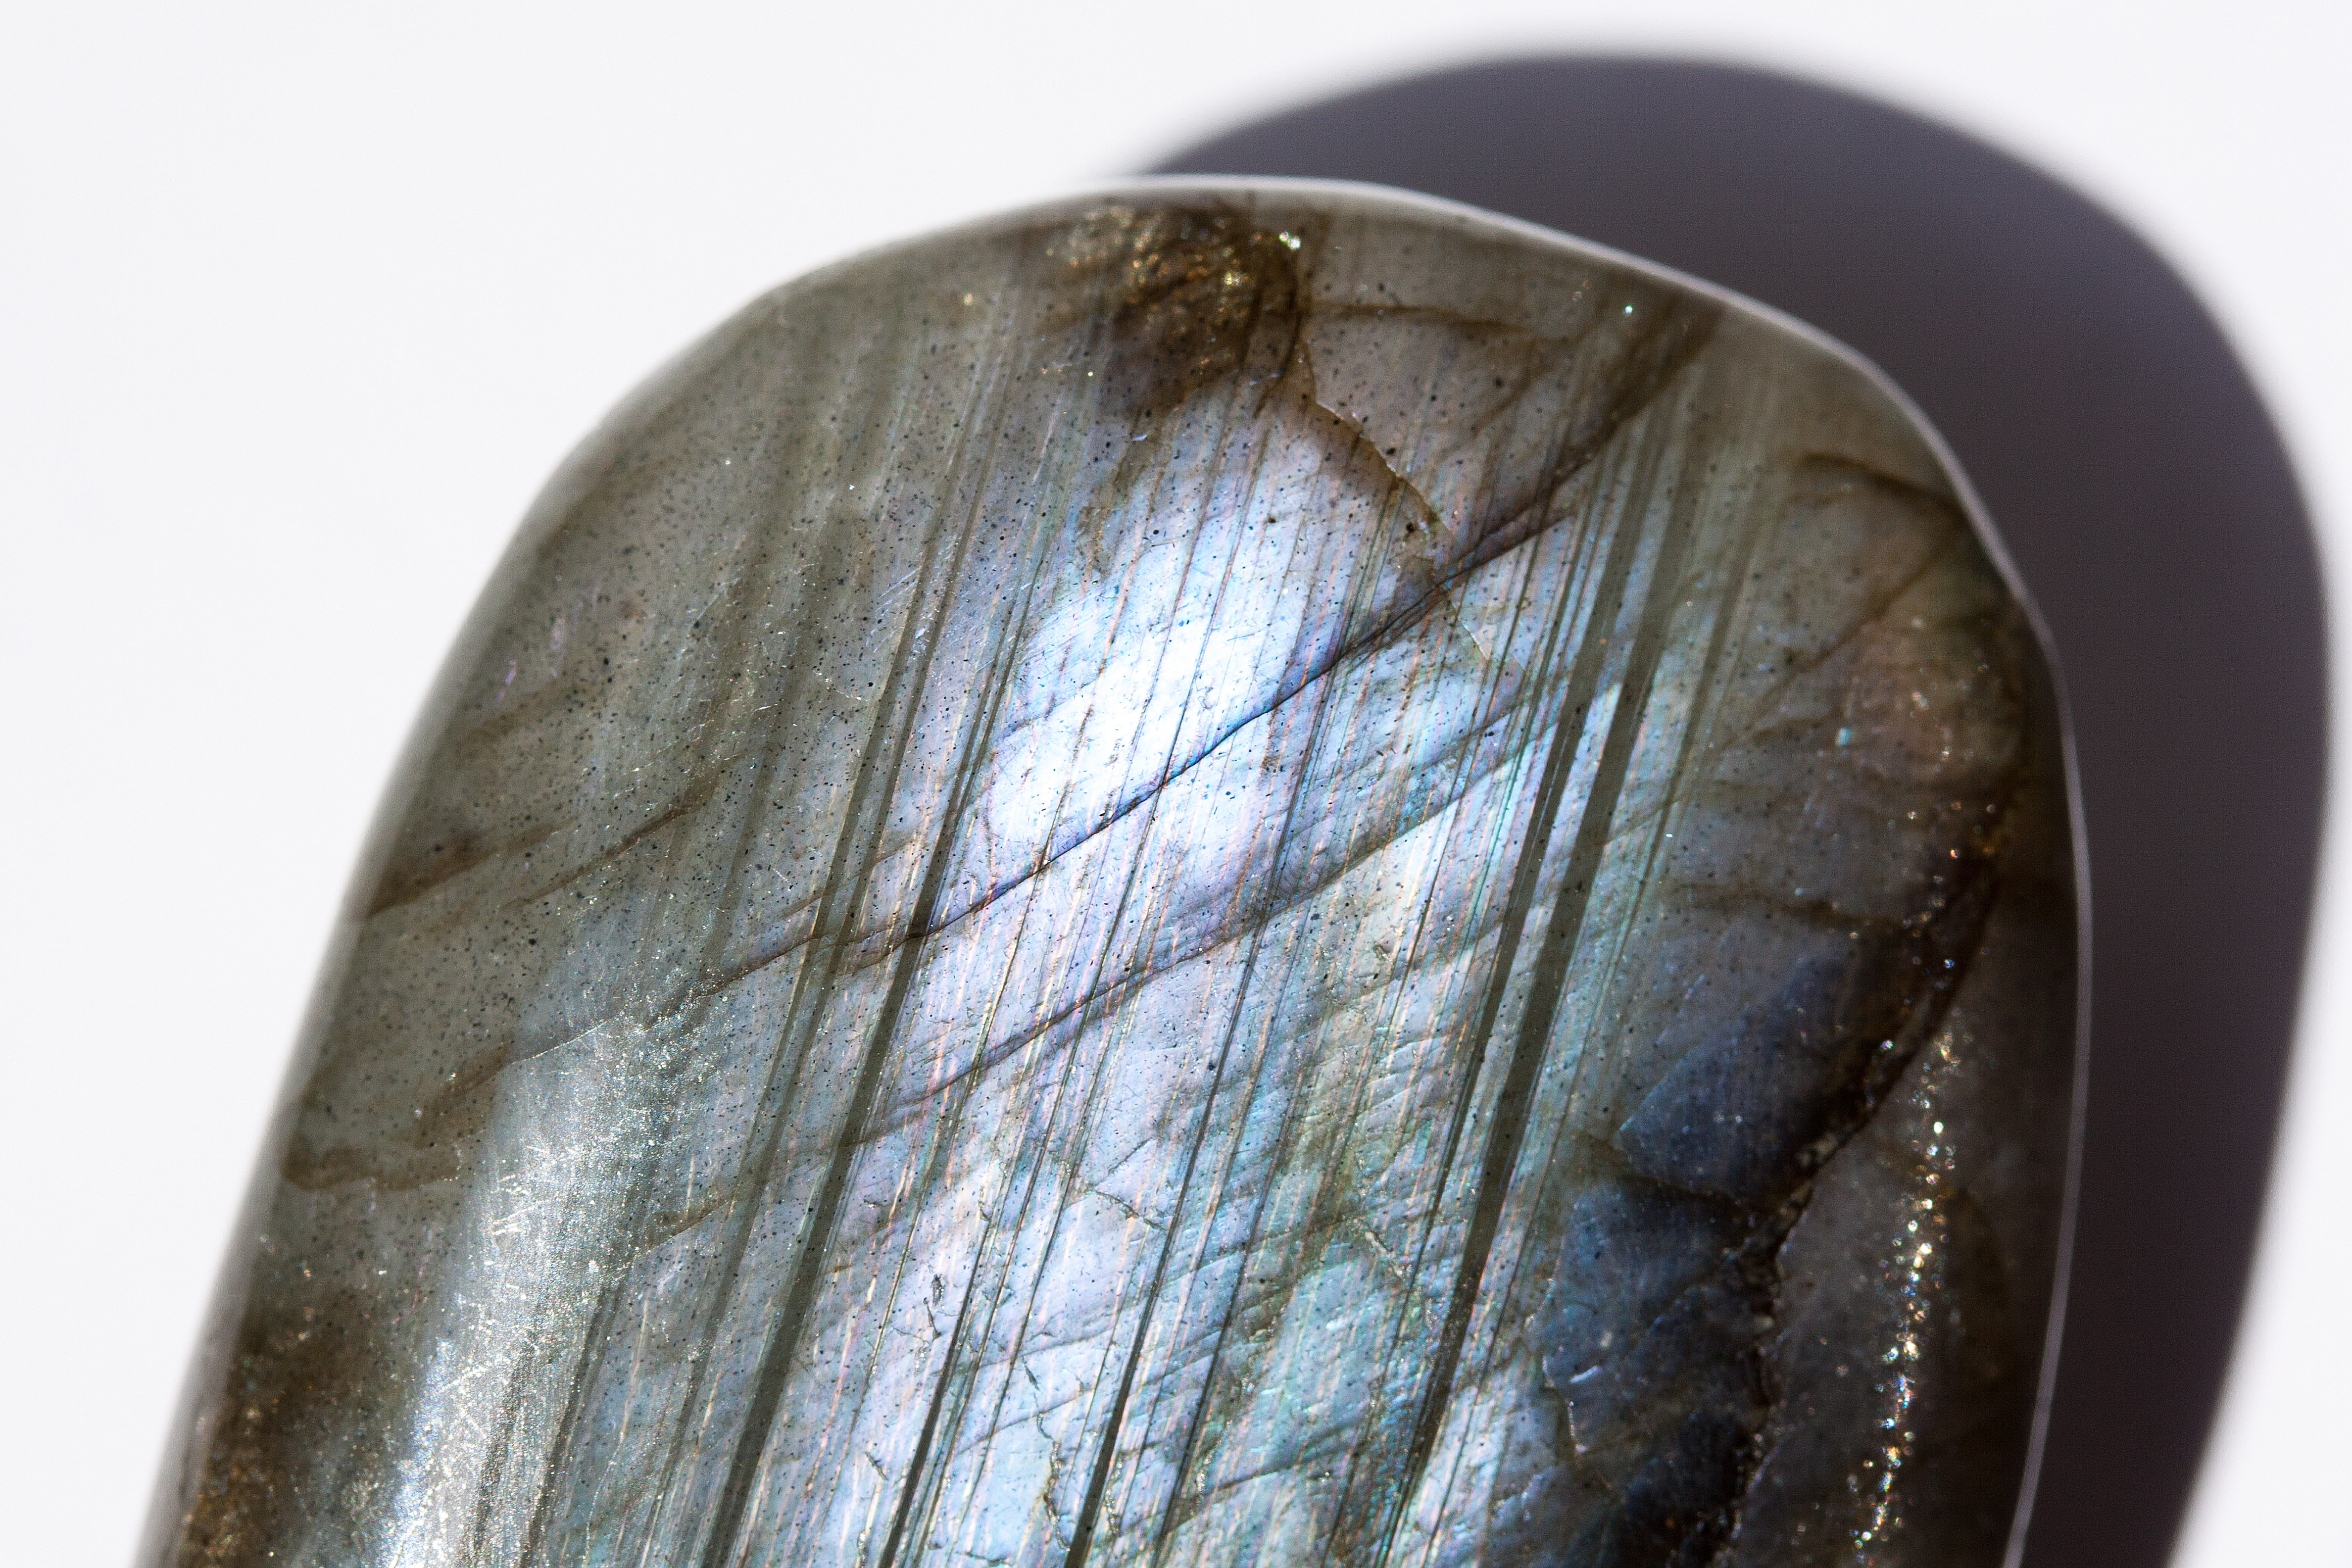
hand, ground, horn, macro, metal, blue, jewellery, eye, violet, gem, shiny, shimmer, mineral, polished, bluish, labradorite, semi precious stones, fashion accessory